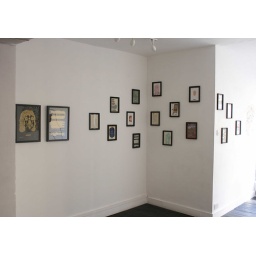
Gold and black screen prints in frames